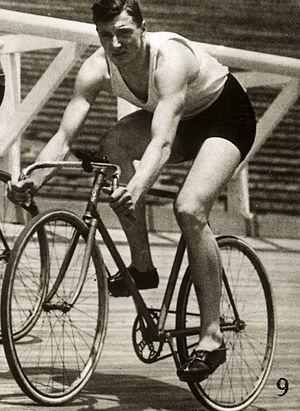
Jacobus Johannes van Egmond, dit Jacobus van Egmond est un coureur cycliste sur piste néerlandais, champion olympique de vitesse aux Jeux olympiques de 1932 à Los Angeles.